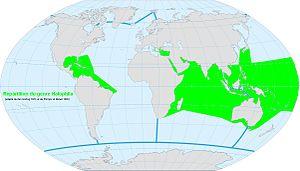
Répartition mondiale du genre Halophila (adapté de den Hartog 1970, et de Phillips et Menez 1988
Halophila est un genre de plantes monocotylédones sous-marines de la famille des